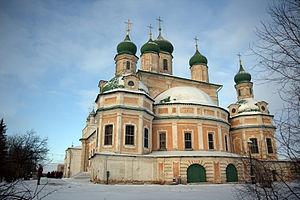
Le monastère de la Dormition Goritski est un ancien monastère orthodoxe de la ville de Pereslavl-Zalesski, supprimé en 1744. Le territoire du monastère fait partie aujourd'hui du musée-réserve de l'État d'histoire, d'architecture et des beaux-arts de la ville.